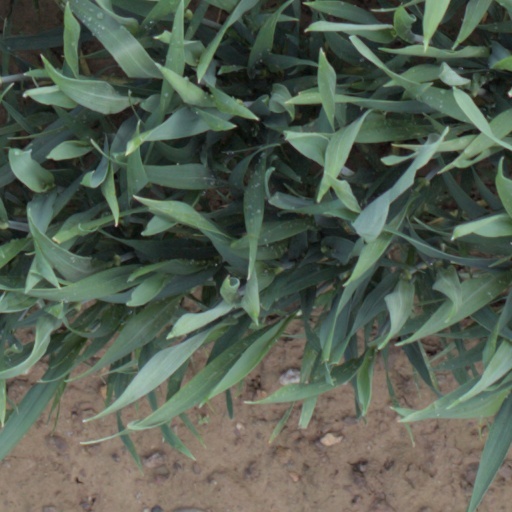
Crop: wheat